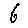
Label: 6